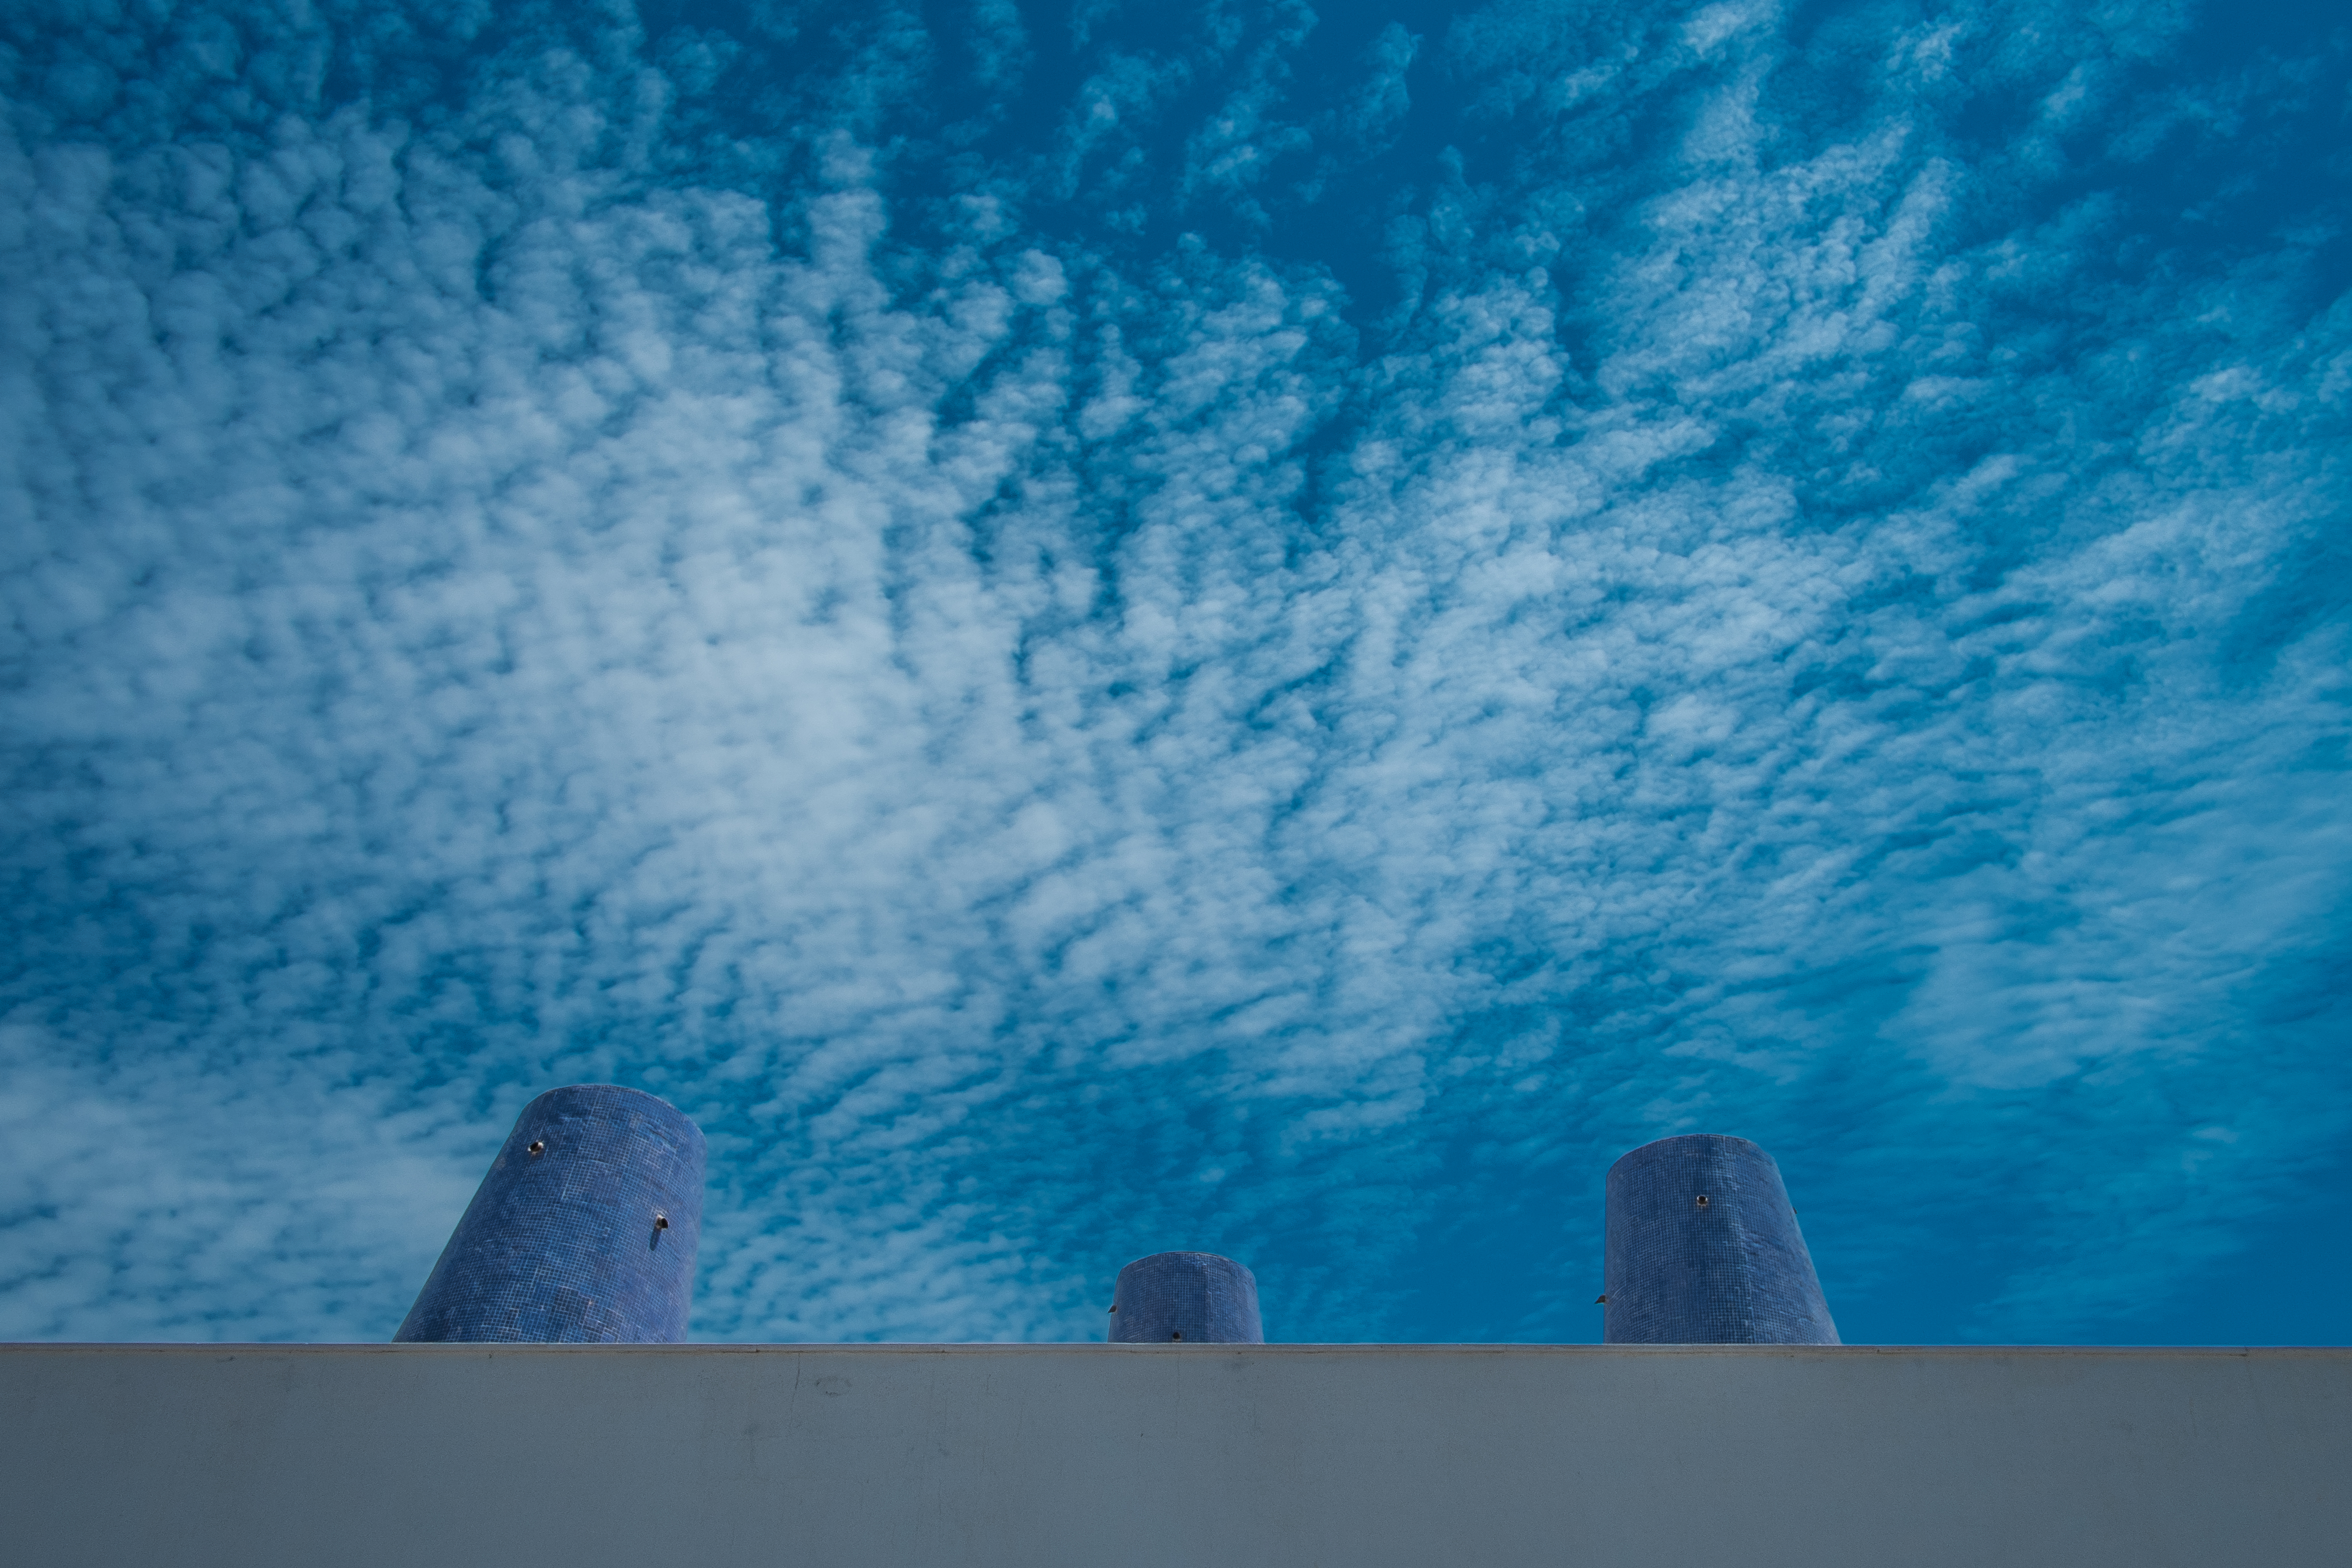
sea, water, ocean, horizon, abstract, cloud, sky, sunlight, wave, underwater, reflection, harbour, blue, spain, fuji, special, xpro1, fujinon, altea, xf18, atmosphere of earth, wind wave